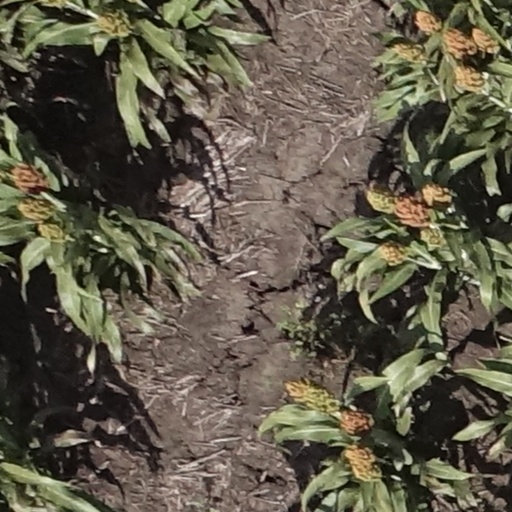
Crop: sorghum